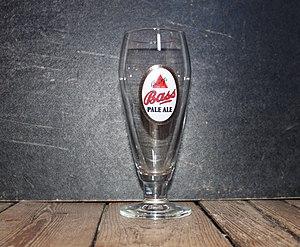
Verre à bière Bass Pale ale
La Bass Brewery, ou brasserie Bass, fut fondée en 1777 par William Bass à Burton upon Trent au Royaume-Uni. La marque principale était la Bass Pale Ale, qui fut un temps la bière la plus vendue au Royaume-Uni. En 1877, Bass était devenu la plus grande brasserie du monde avec une production annuelle d'un million de tonneaux. Elle était exportée dans tout l'Empire britannique et le triangle rouge représentant l'entreprise devint la première marque déposée du Royaume-Uni.